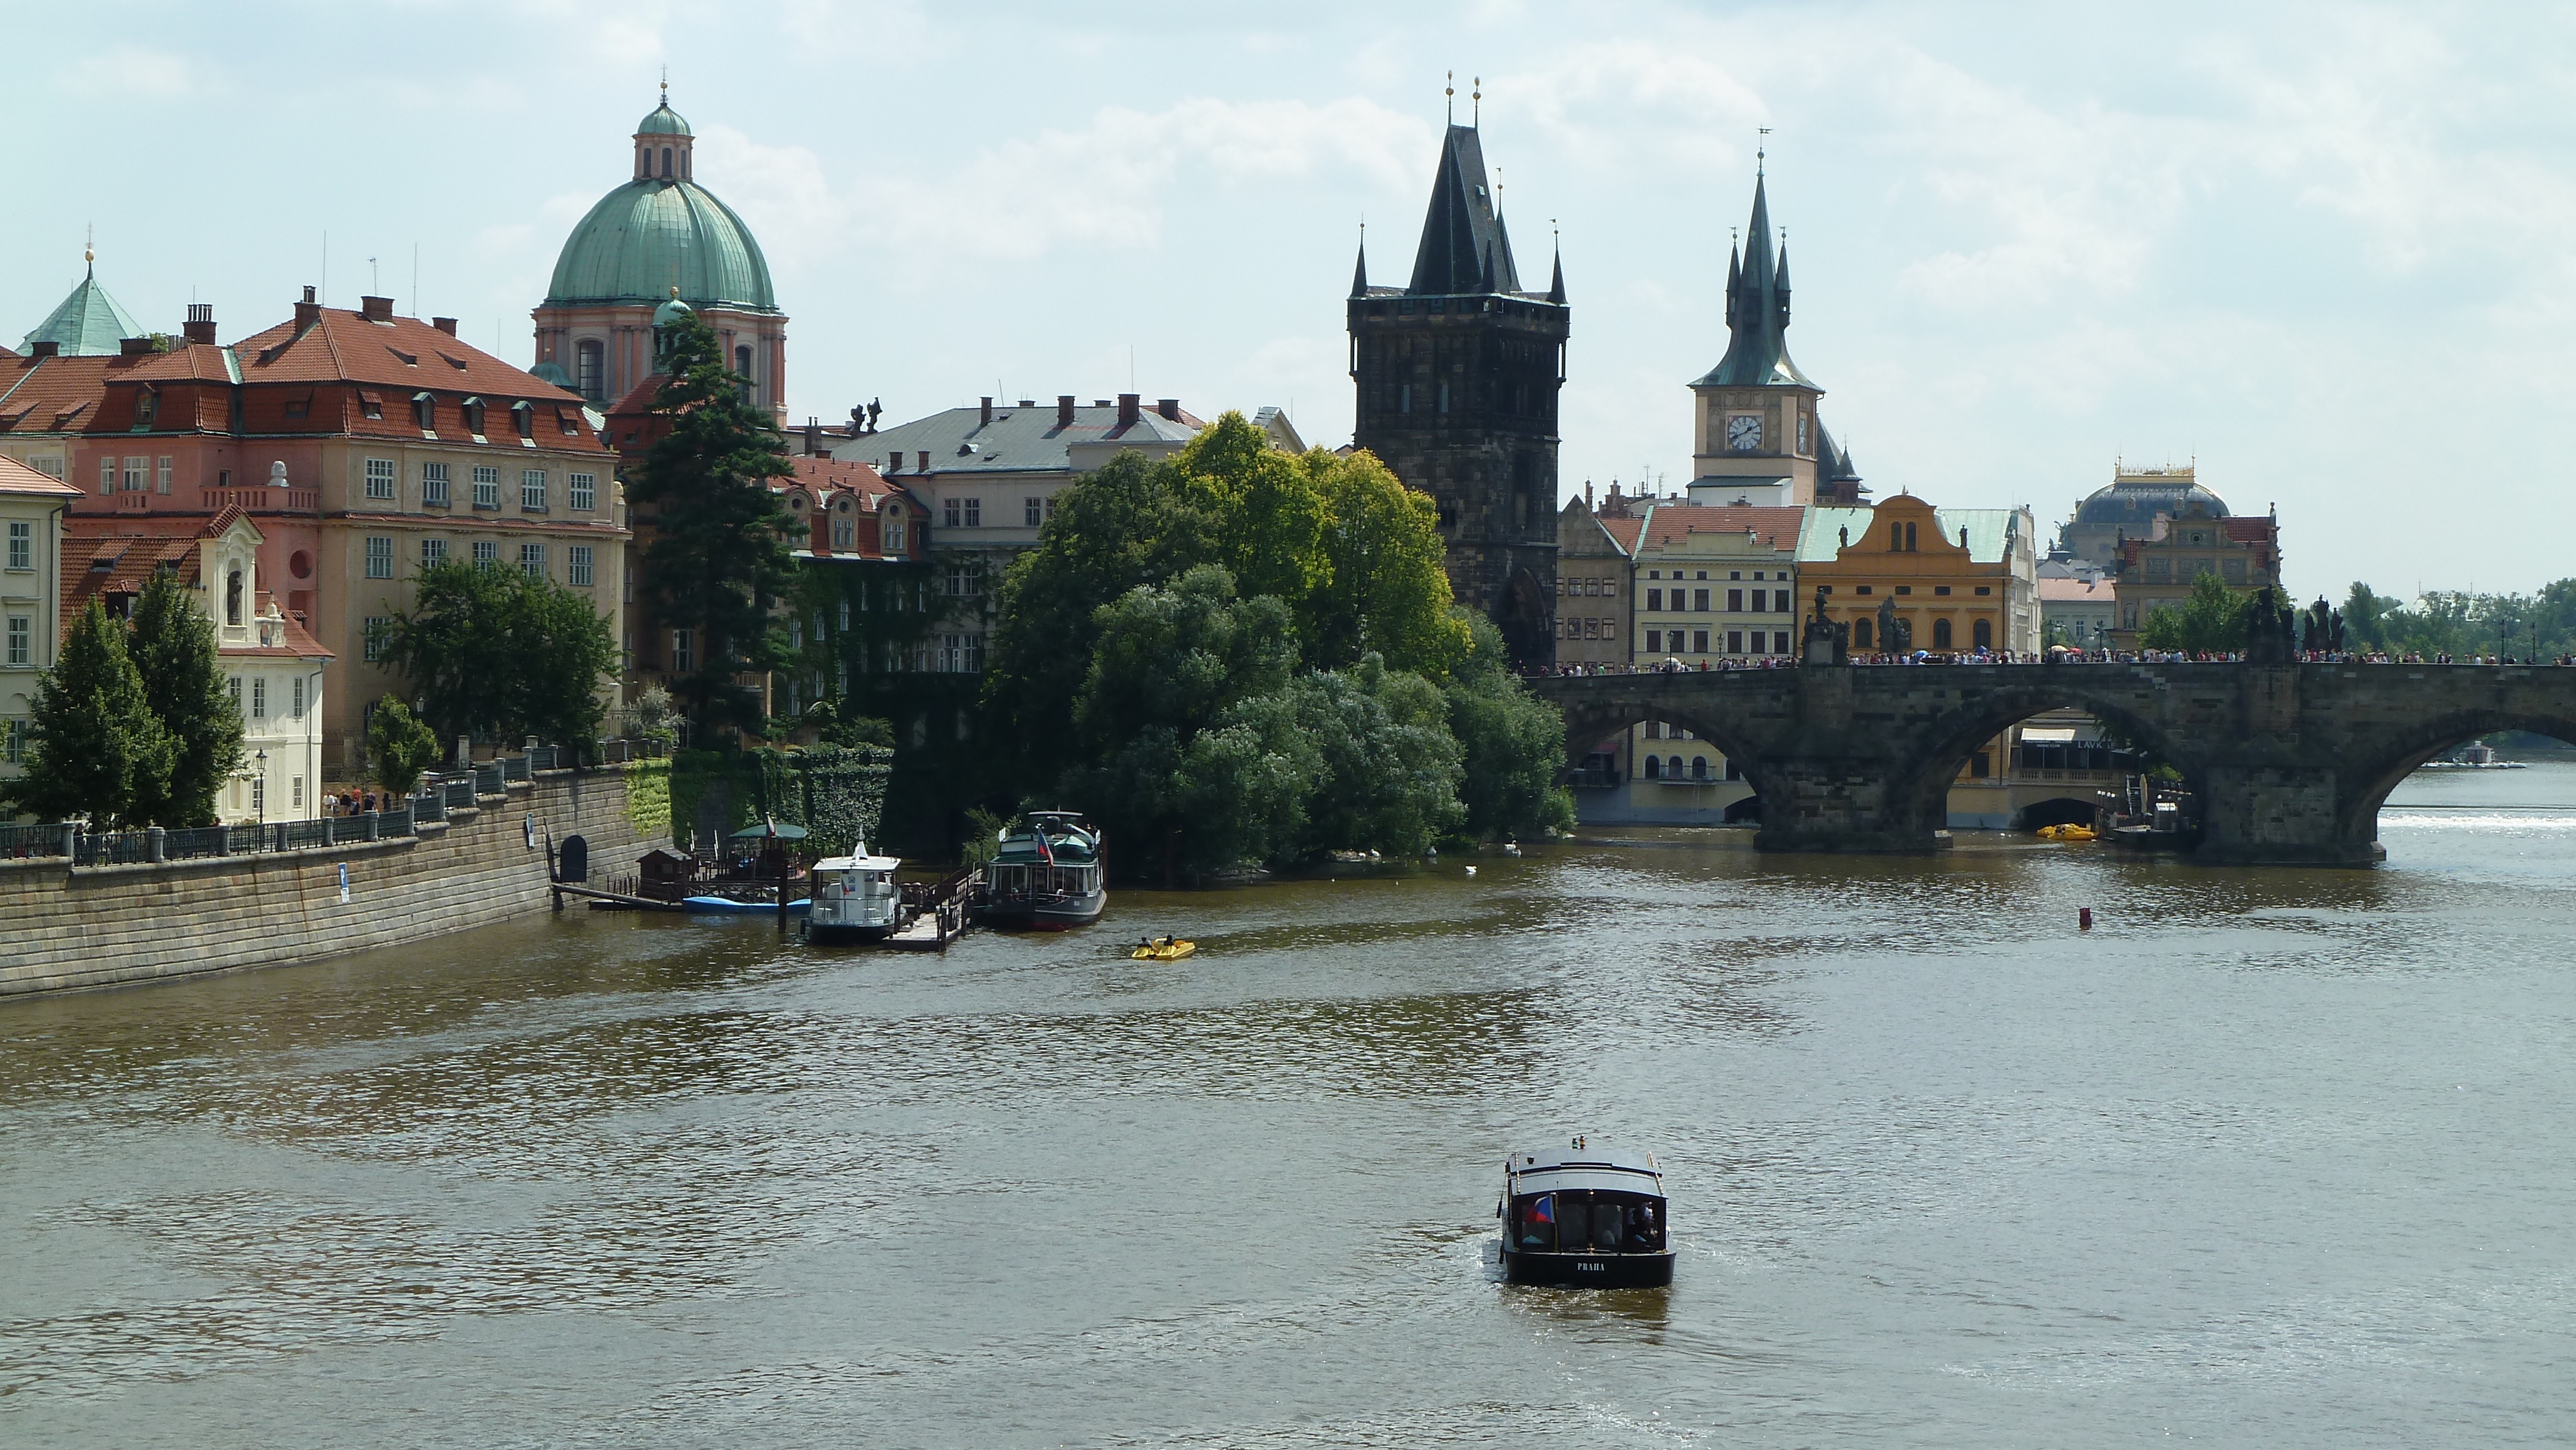
town, river, canal, cityscape, prague, tourism, waterway, moldova, charles bridge